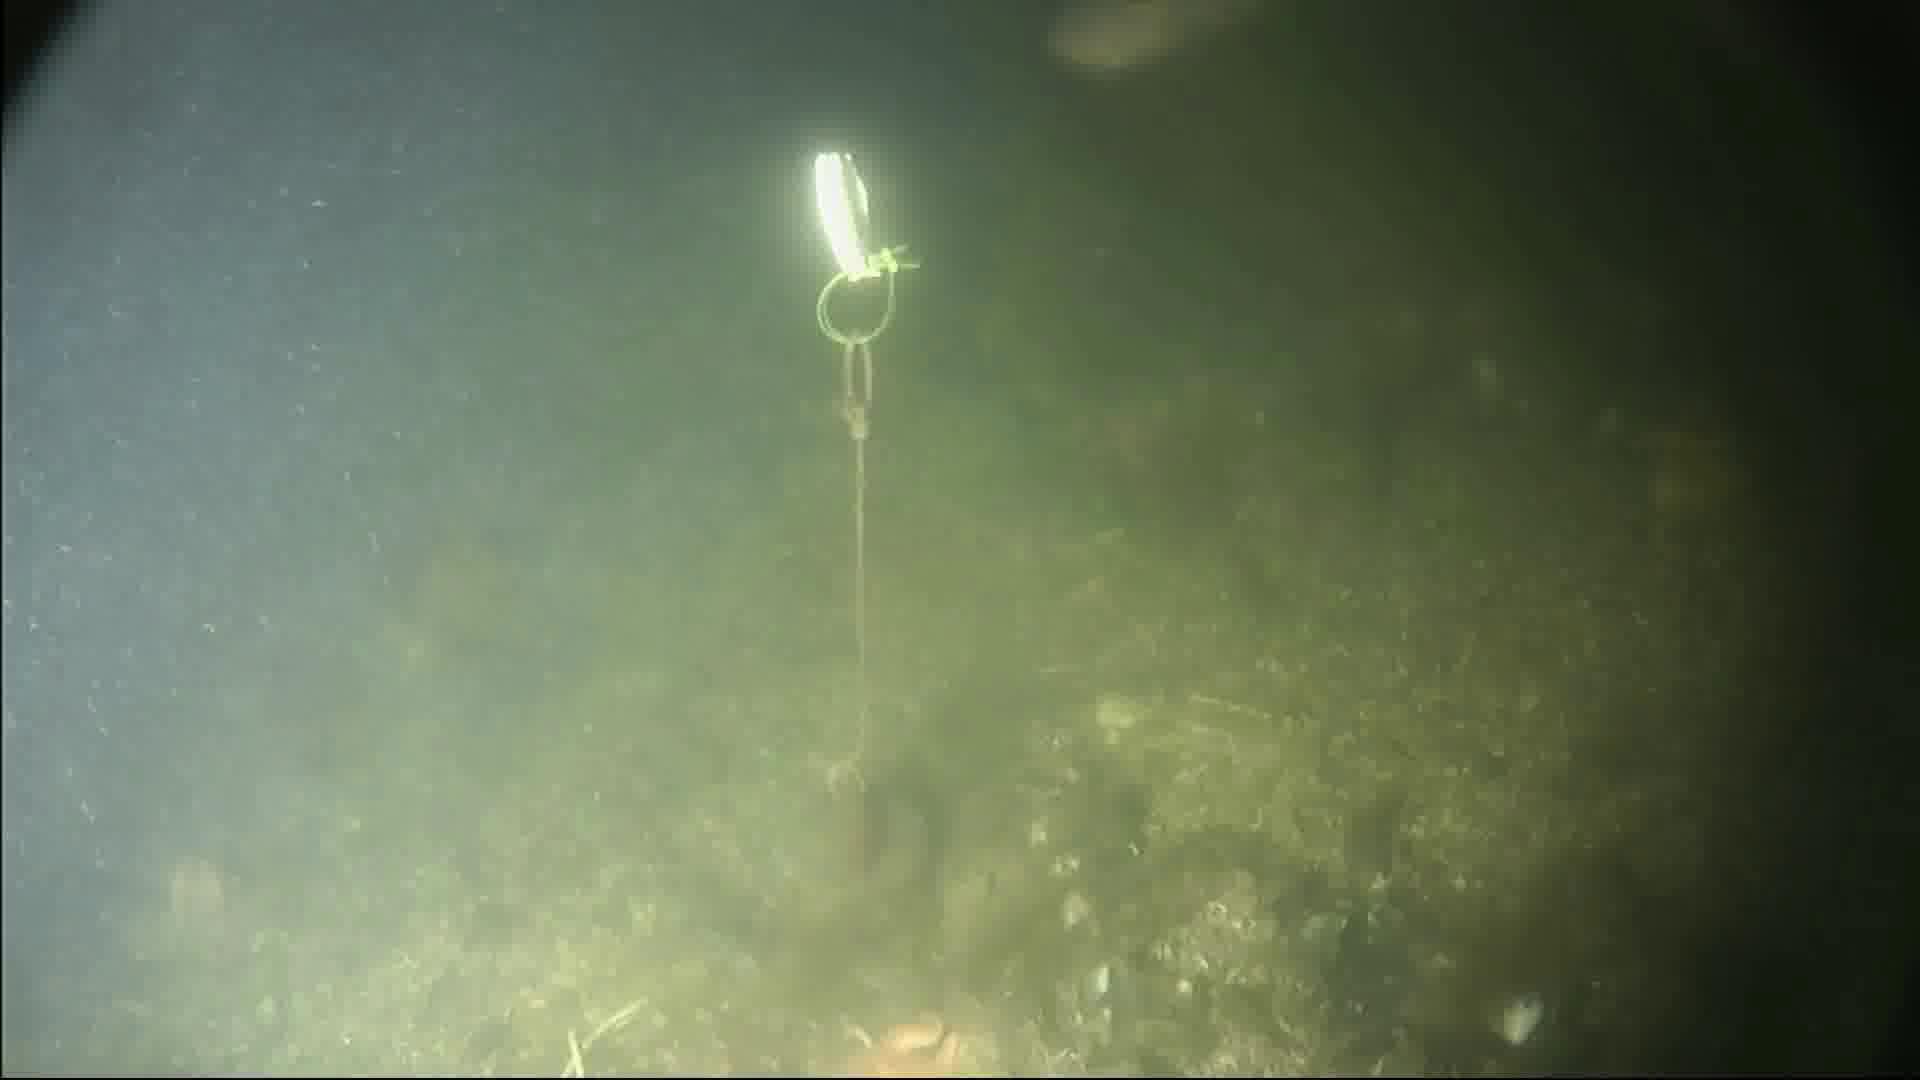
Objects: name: fish
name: crab
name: starfish